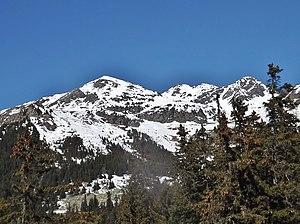
Vue, depuis la télécabine pour Les 3 Vallées, du versant nord de la commune d'Orelle, en Savoie.
Orelle est une commune française située en vallée de Maurienne dans le département de la Savoie, en région Auvergne-Rhône-Alpes.